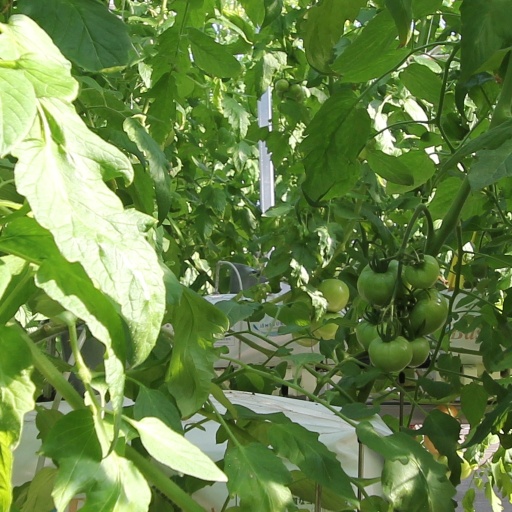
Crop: tomato